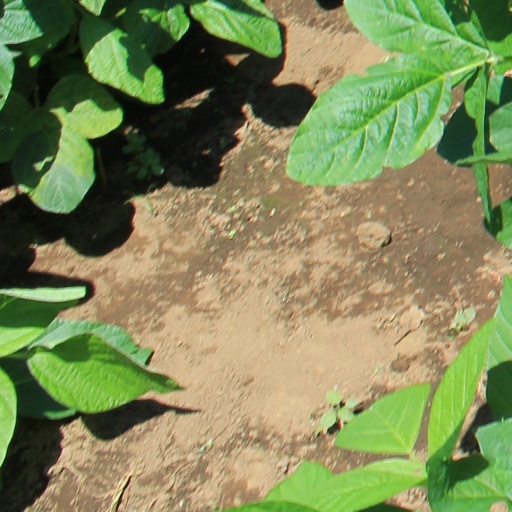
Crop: soybean